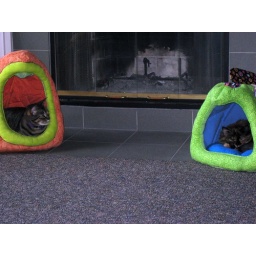
a chicken in every pot